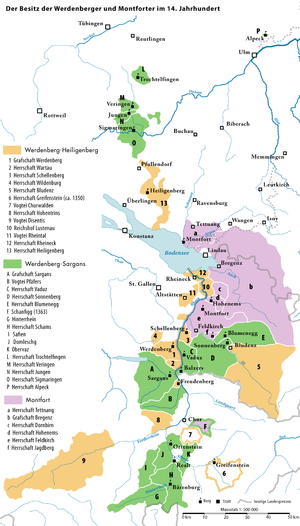
Les comtes de Montfort sont une ancienne famille de la haute noblesse du Saint-Empire en possession de plusieurs fiefs immédiates sur la Souabe. Issus de la lignée des comtes palatins de Tübingen, ils furent la plus importante dynastie dans la région du lac de Constance, aujourd'hui le tripont entre les länder allemands de Bavière et de Bade-Wurtemberg, l'Autriche et la Suisse. La dynastie s'éteignit en 1787.